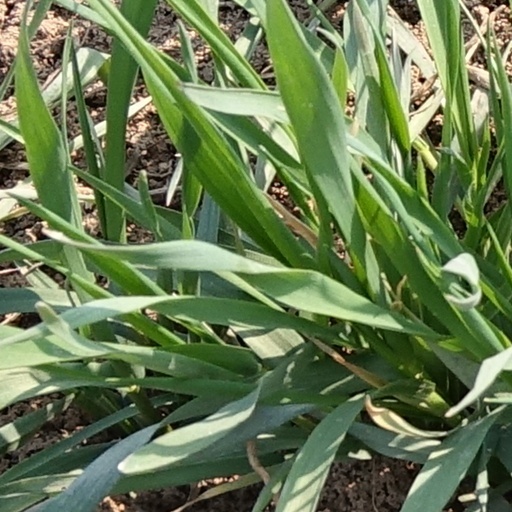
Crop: wheat